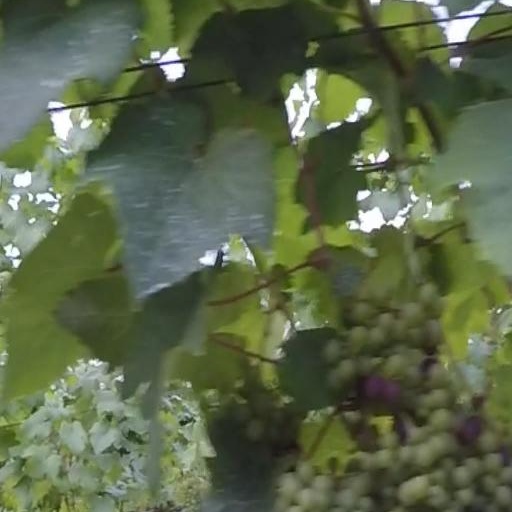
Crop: grape